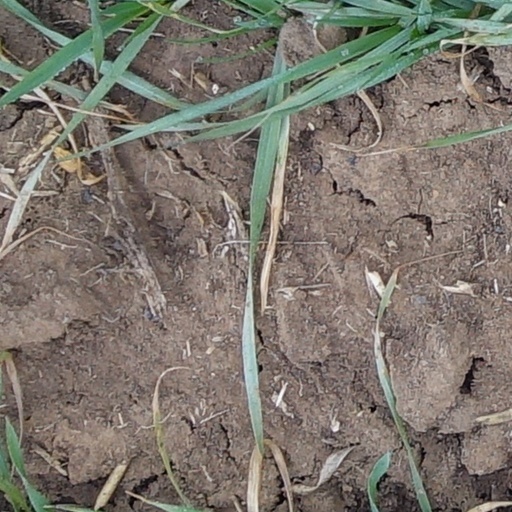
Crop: wheat